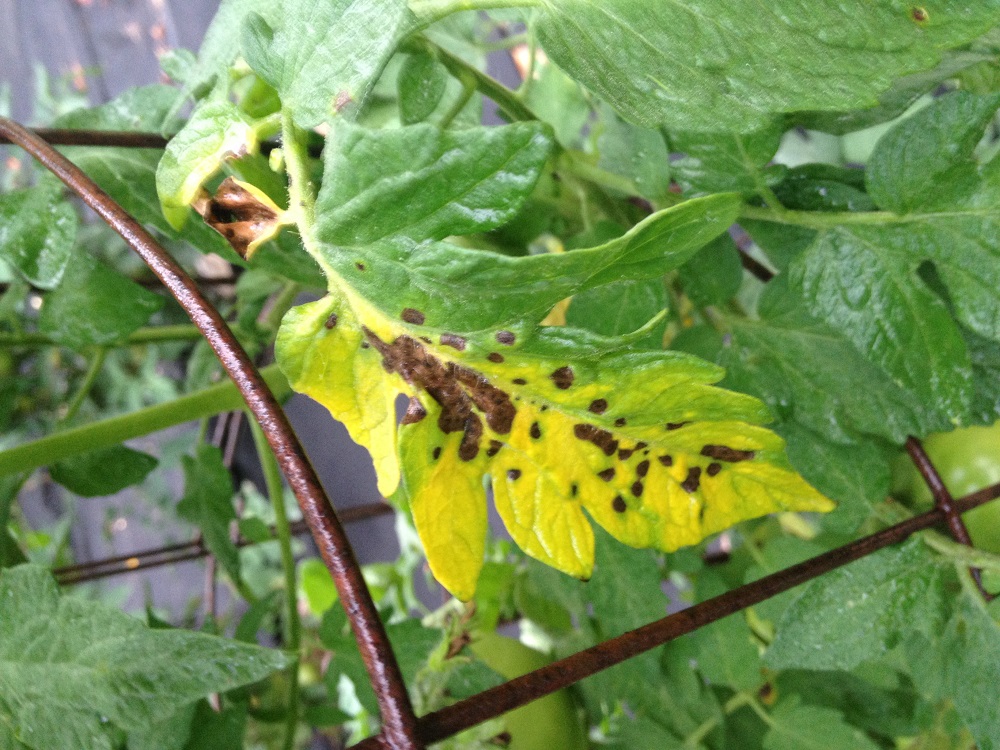
Labels: Tomato leaf bacterial spot